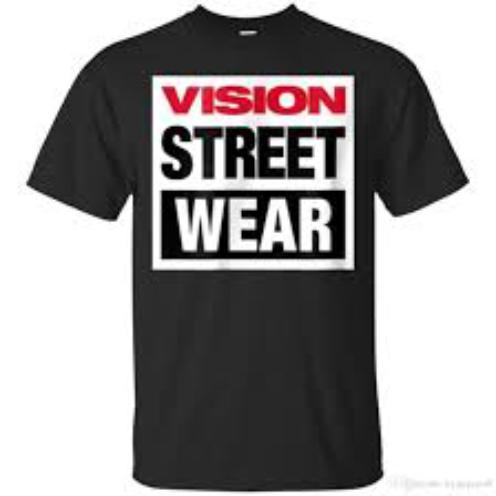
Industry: Clothes